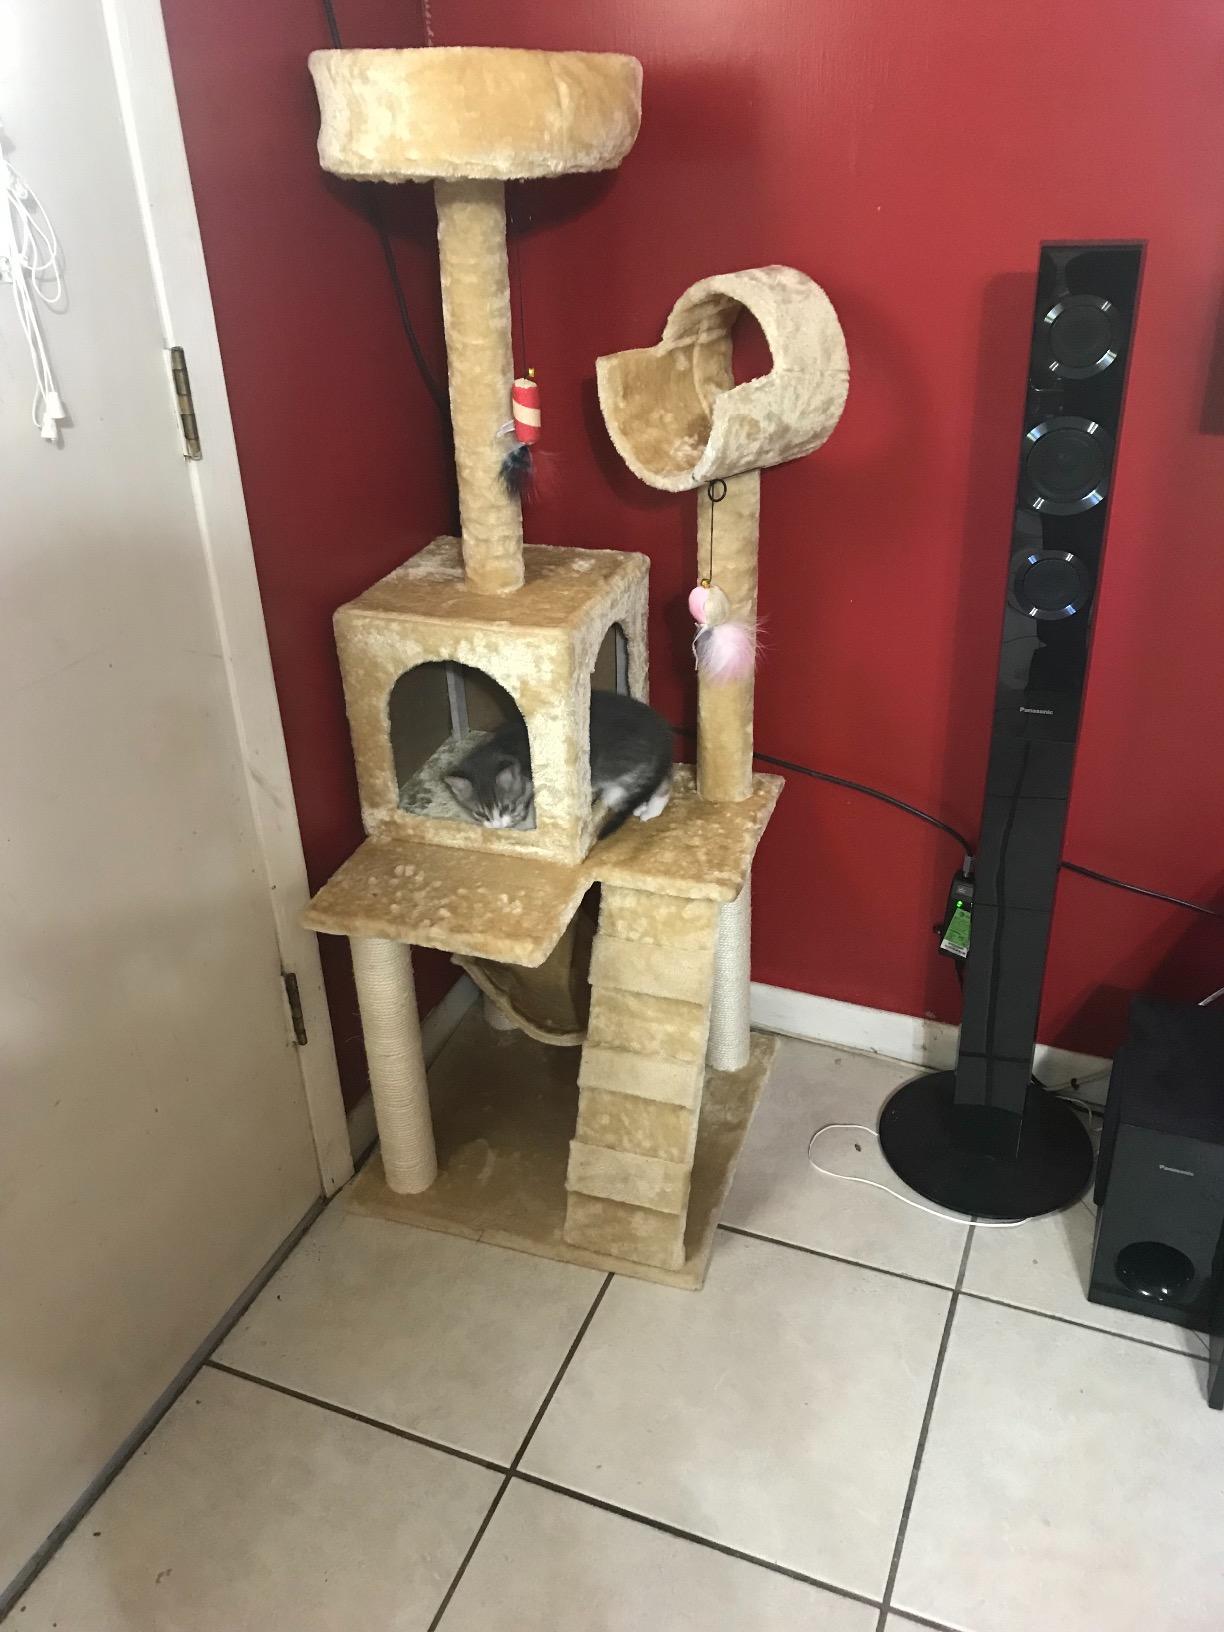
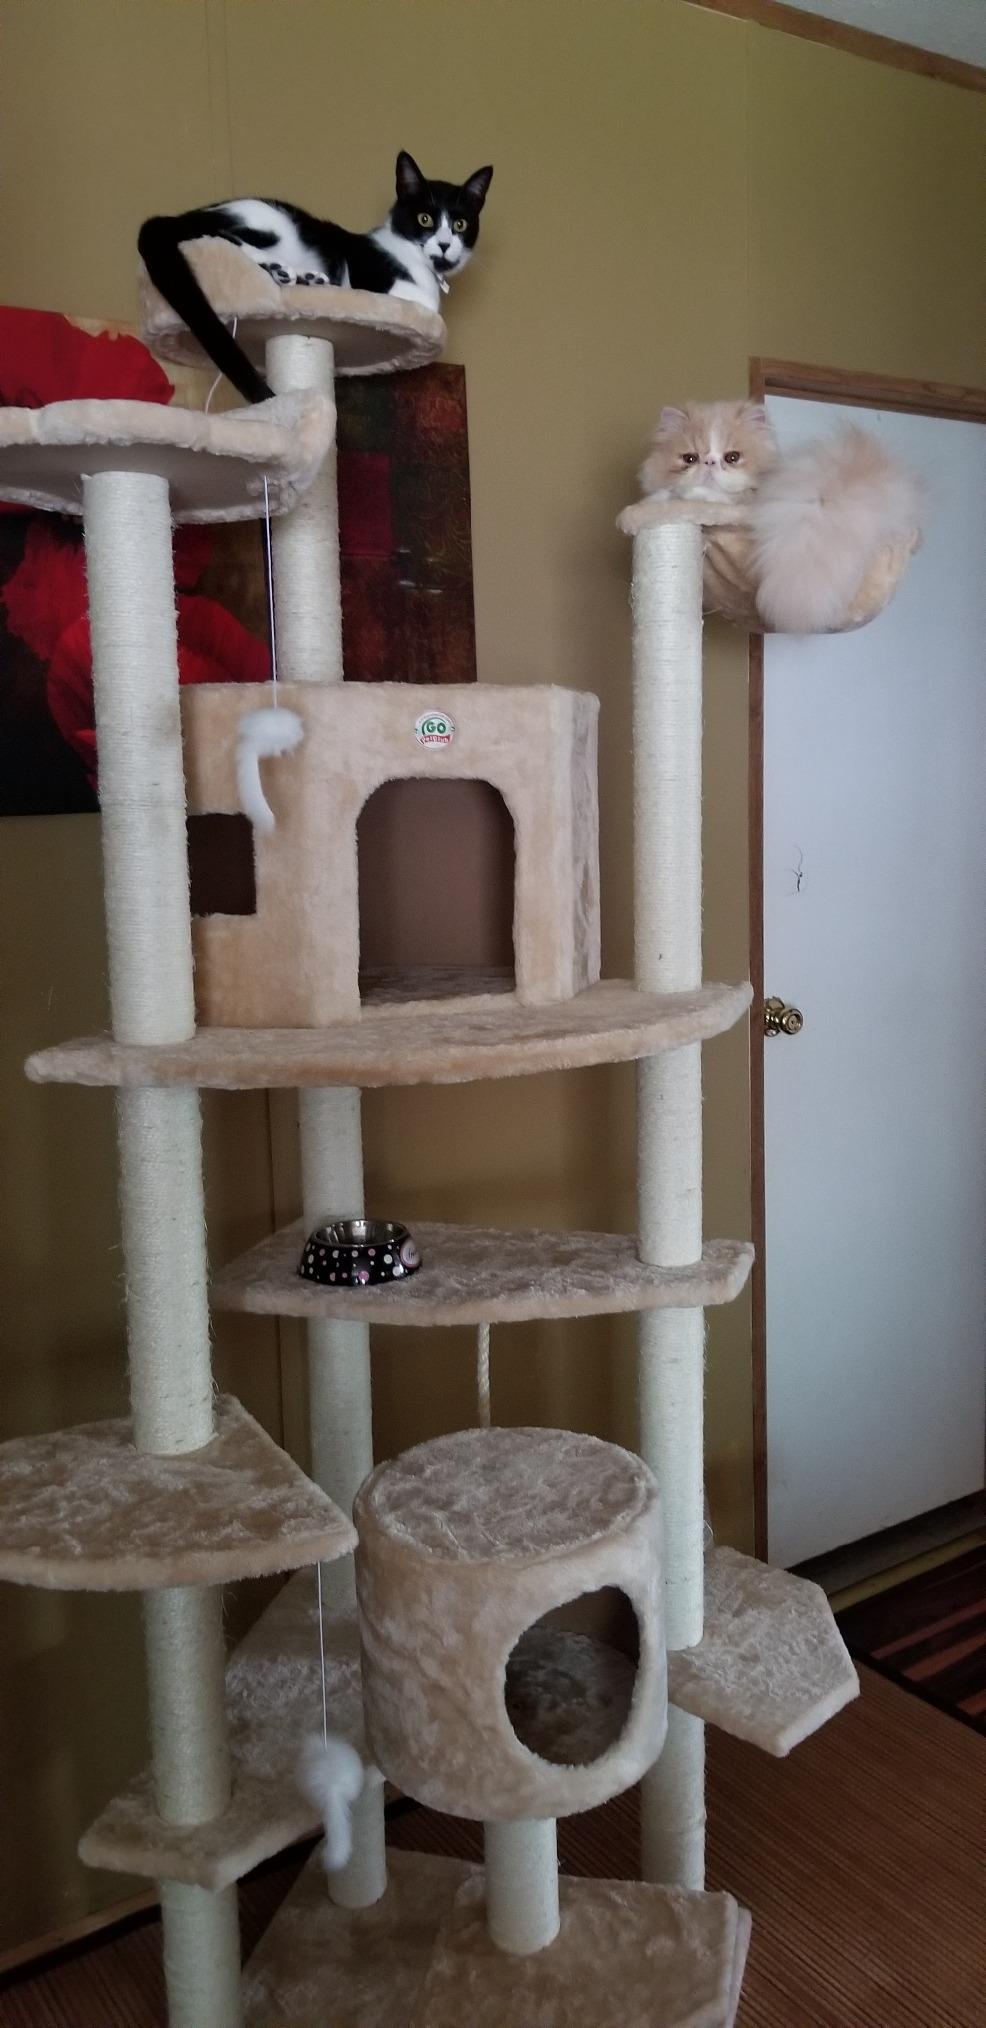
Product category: items_cat tree
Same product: no